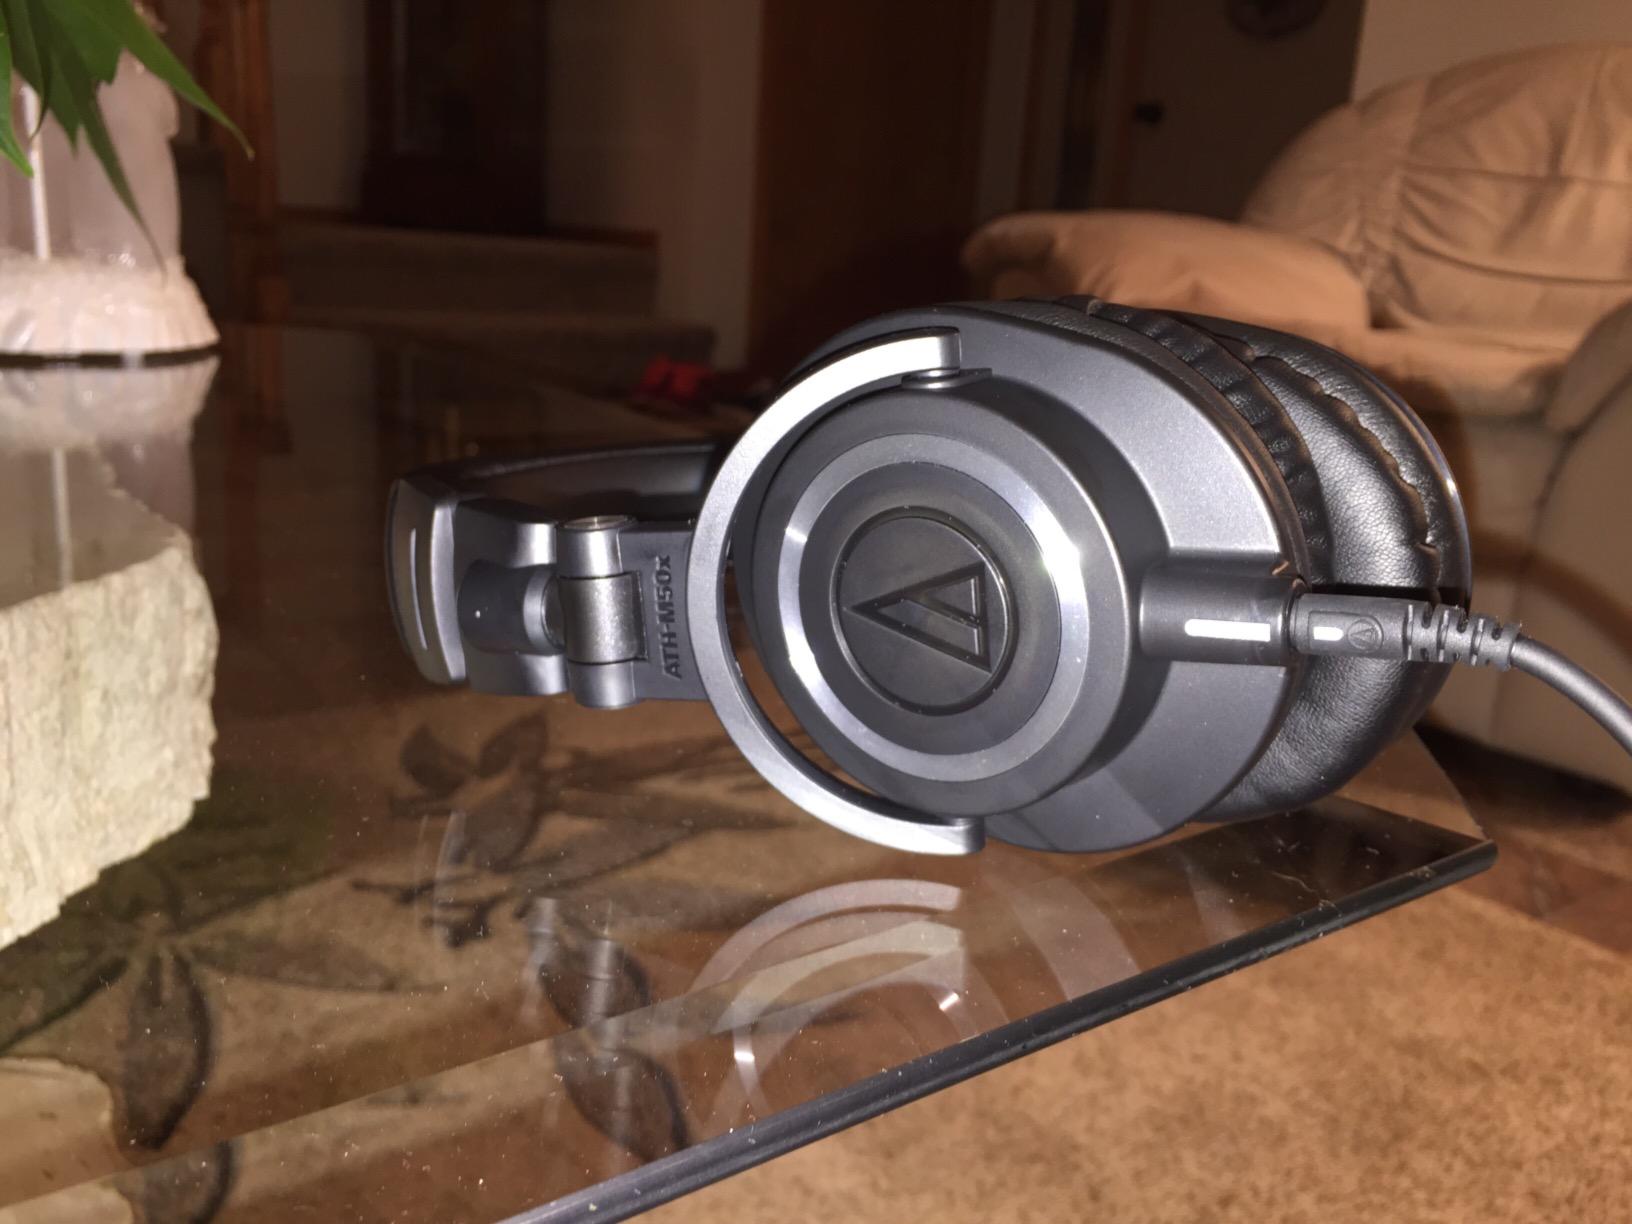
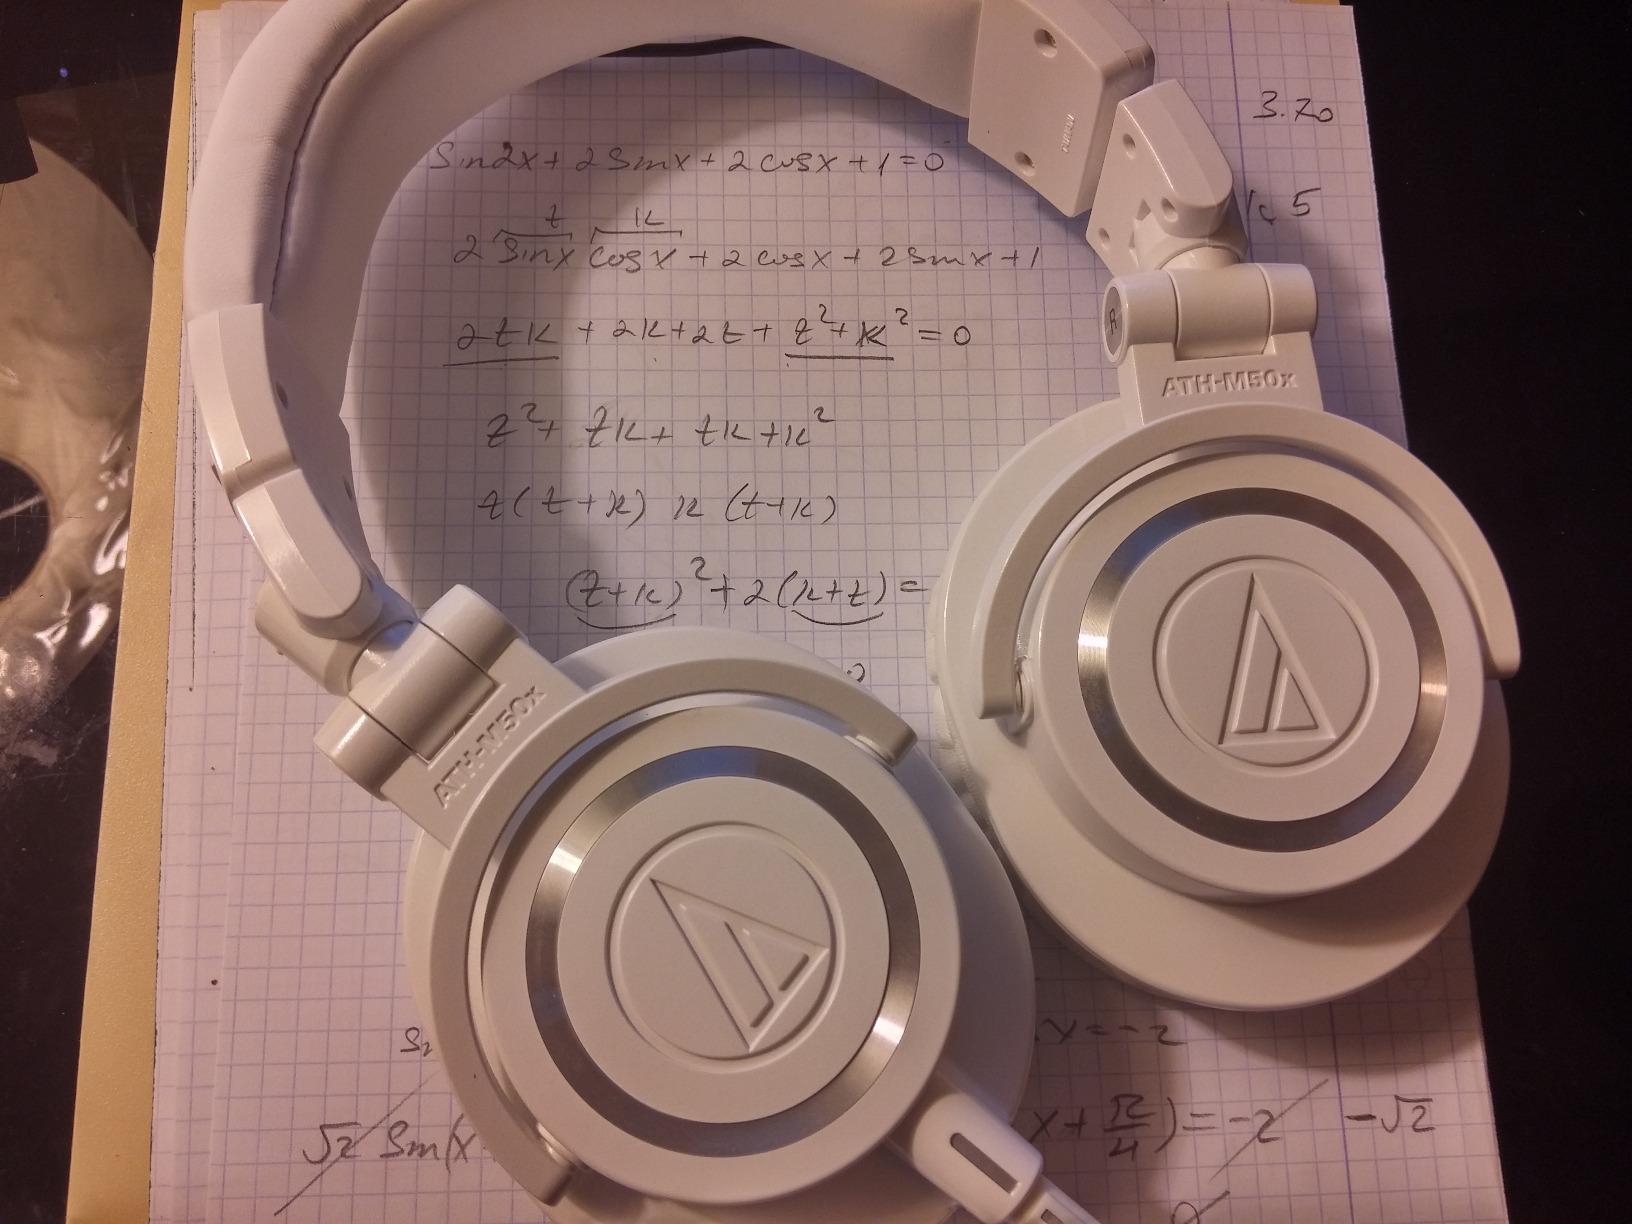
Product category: headphones
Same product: no